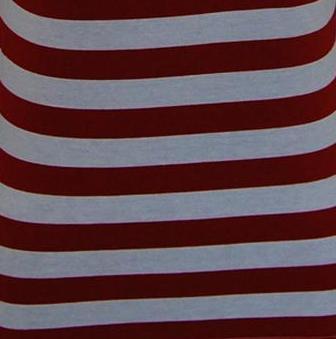
Texture: banded